Vale School-Community House

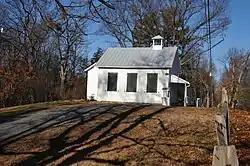
Vale School-Community House, November 2012

Vale School-Community House is a historic two-room school located near Oakton, Fairfax County, Virginia. It was built about 1884 and expanded with a second room in 1912. It is a one-story, two-room, wood-frame building on a stone and concrete foundation. It has a gable front with overhanging eaves, topped by a belfry with the school bell. Also on the property is a well built in 1951 and the former location of a privy constructed in 1884. The school closed in 1931 and was reopened as a Community House by the Vale Home Demonstration Club in 1935. The founder of the Vale Club was Florence Jodzies who has been honored via historical marker. In 2018, Mrs Jodzies was included on the Wall of Honor of The Virginia Women’s Monument, located in Richmond's Capitol Square.